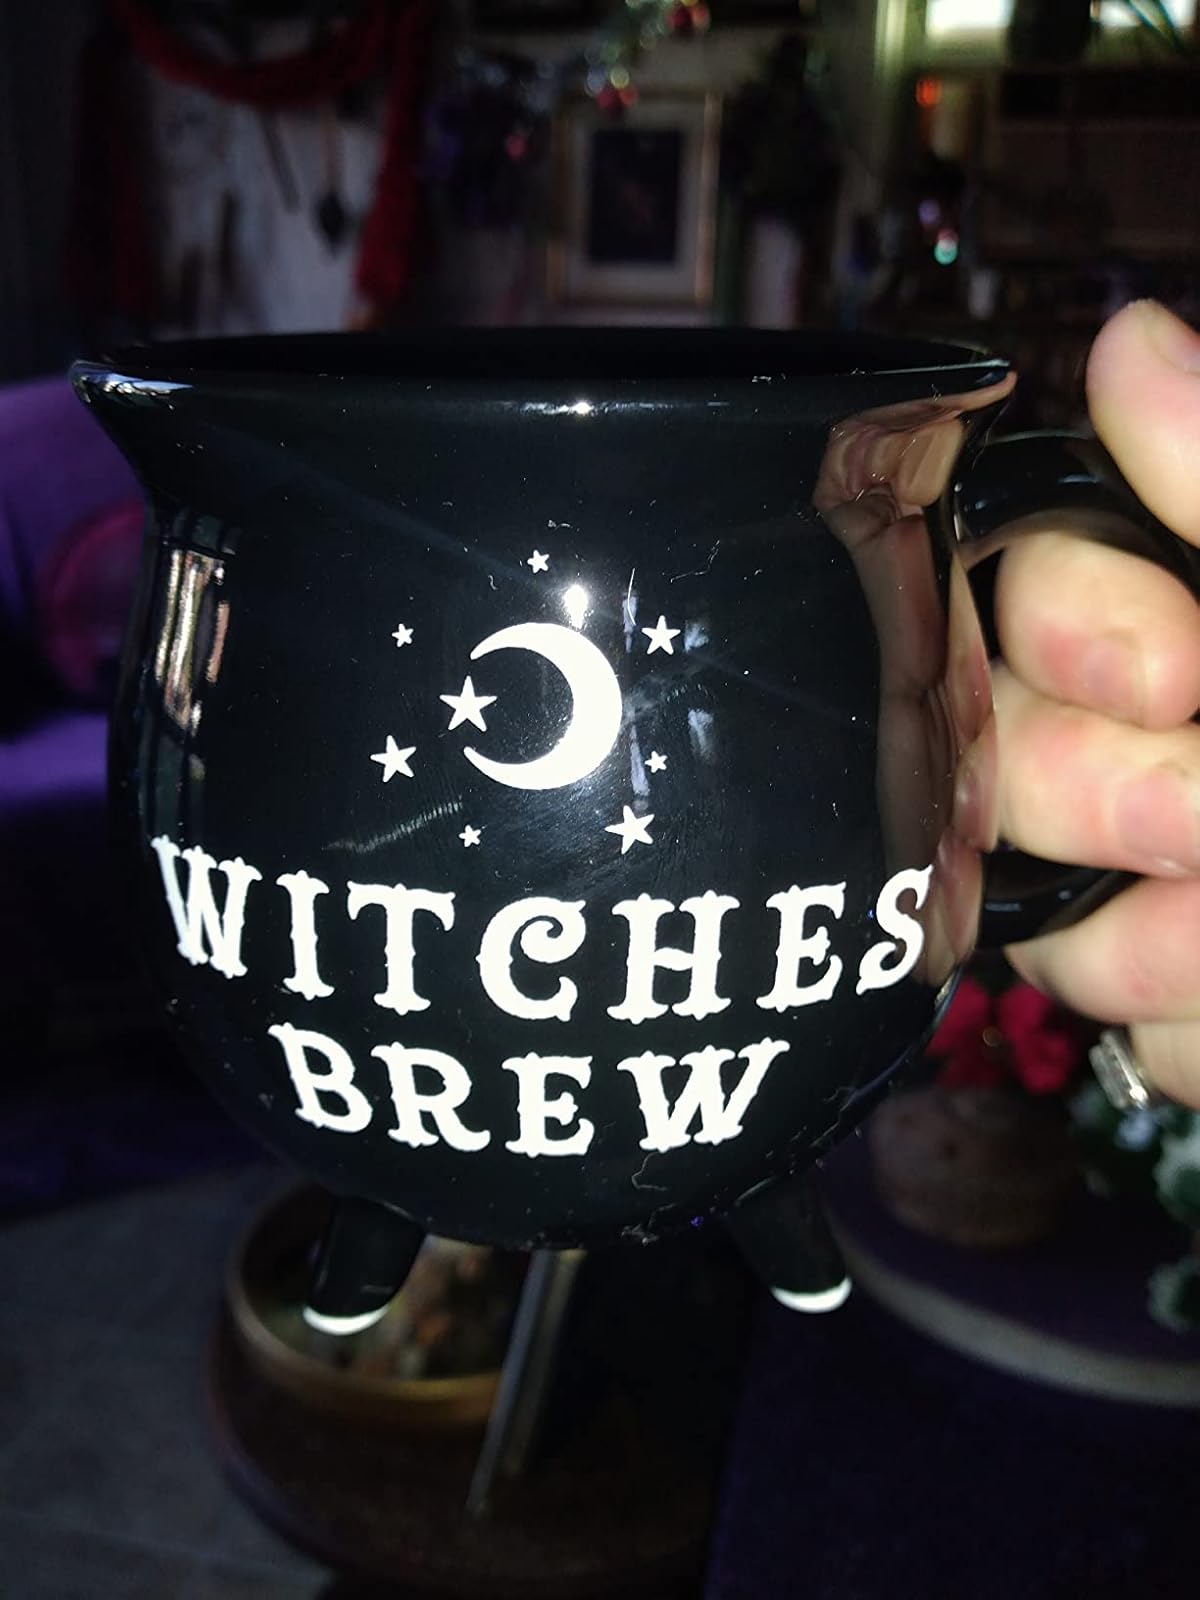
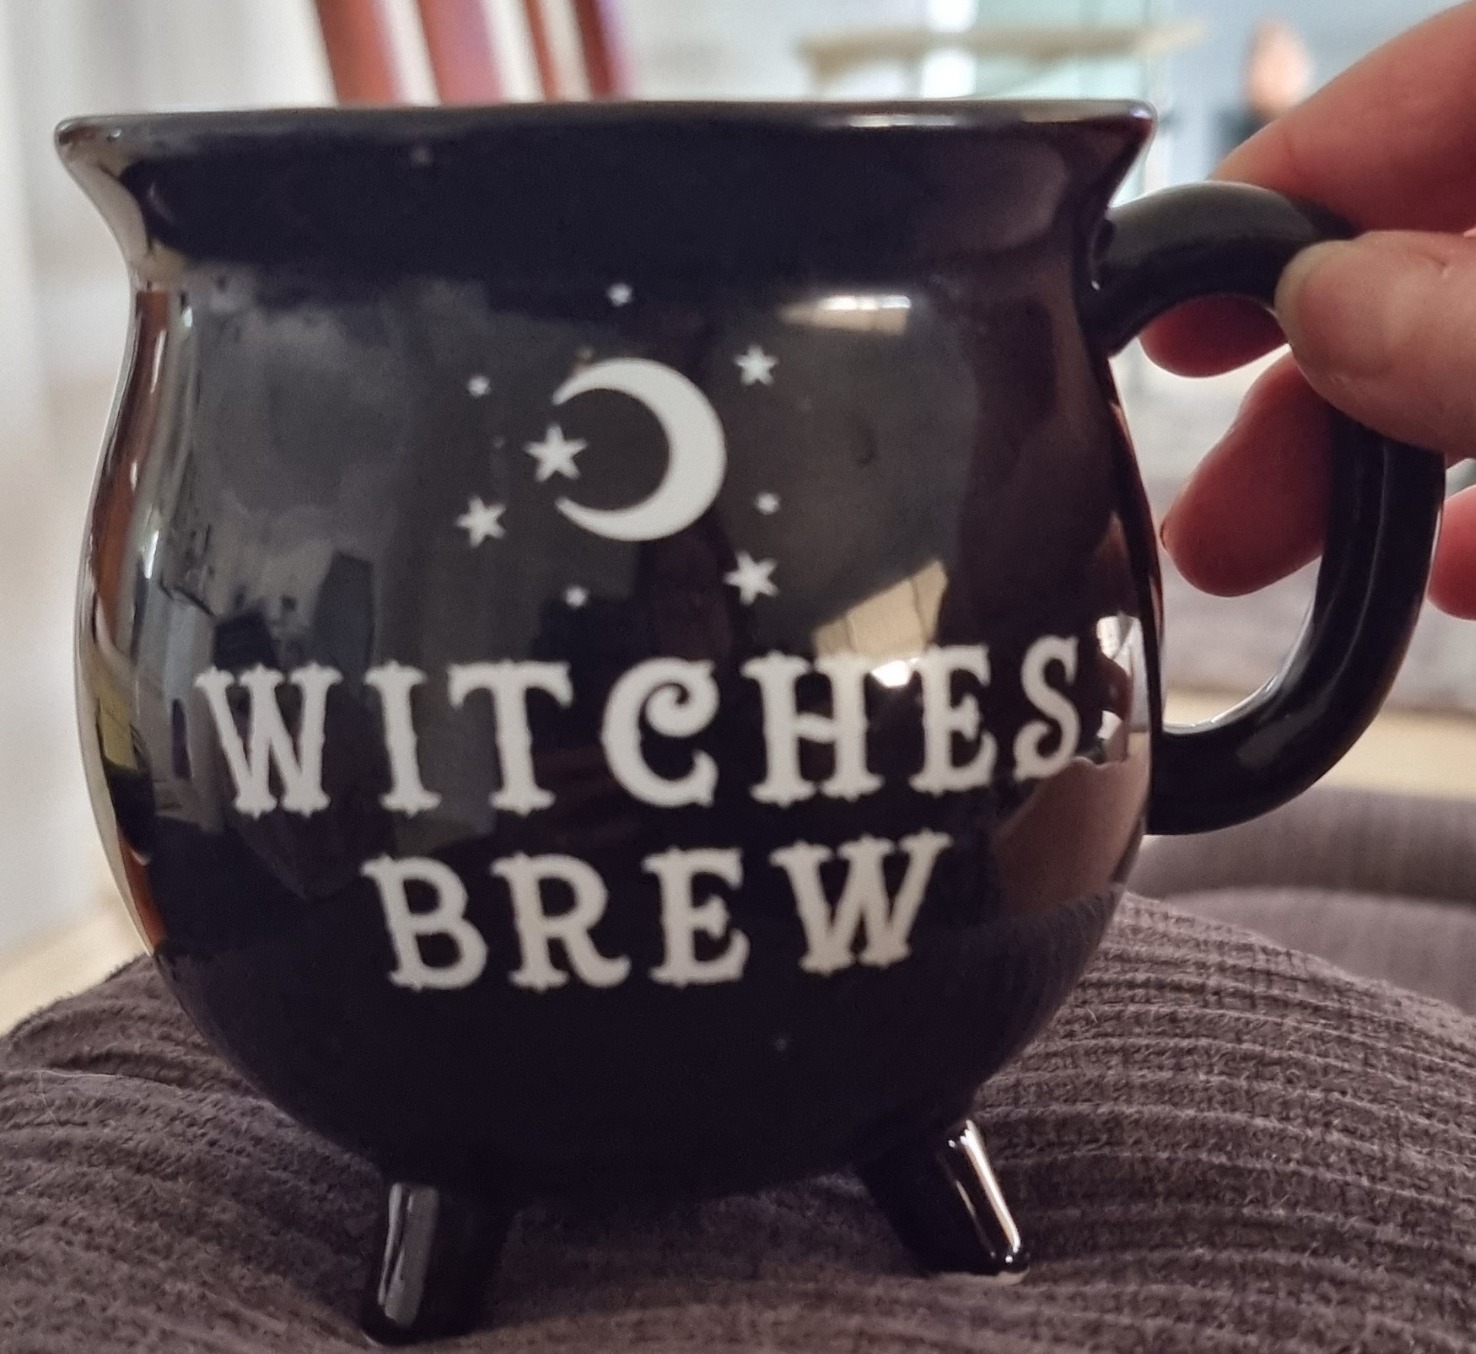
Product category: items_mug
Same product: yes